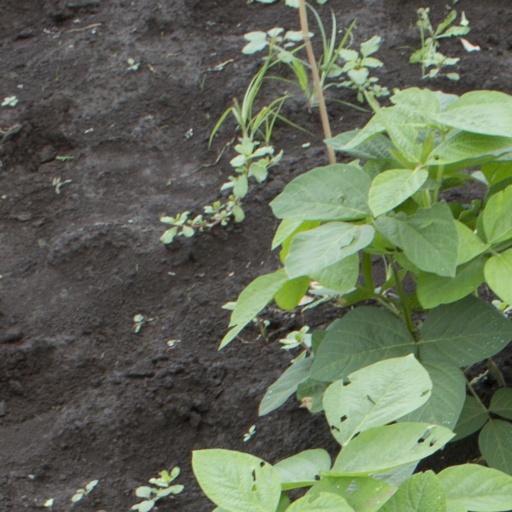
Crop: soybean